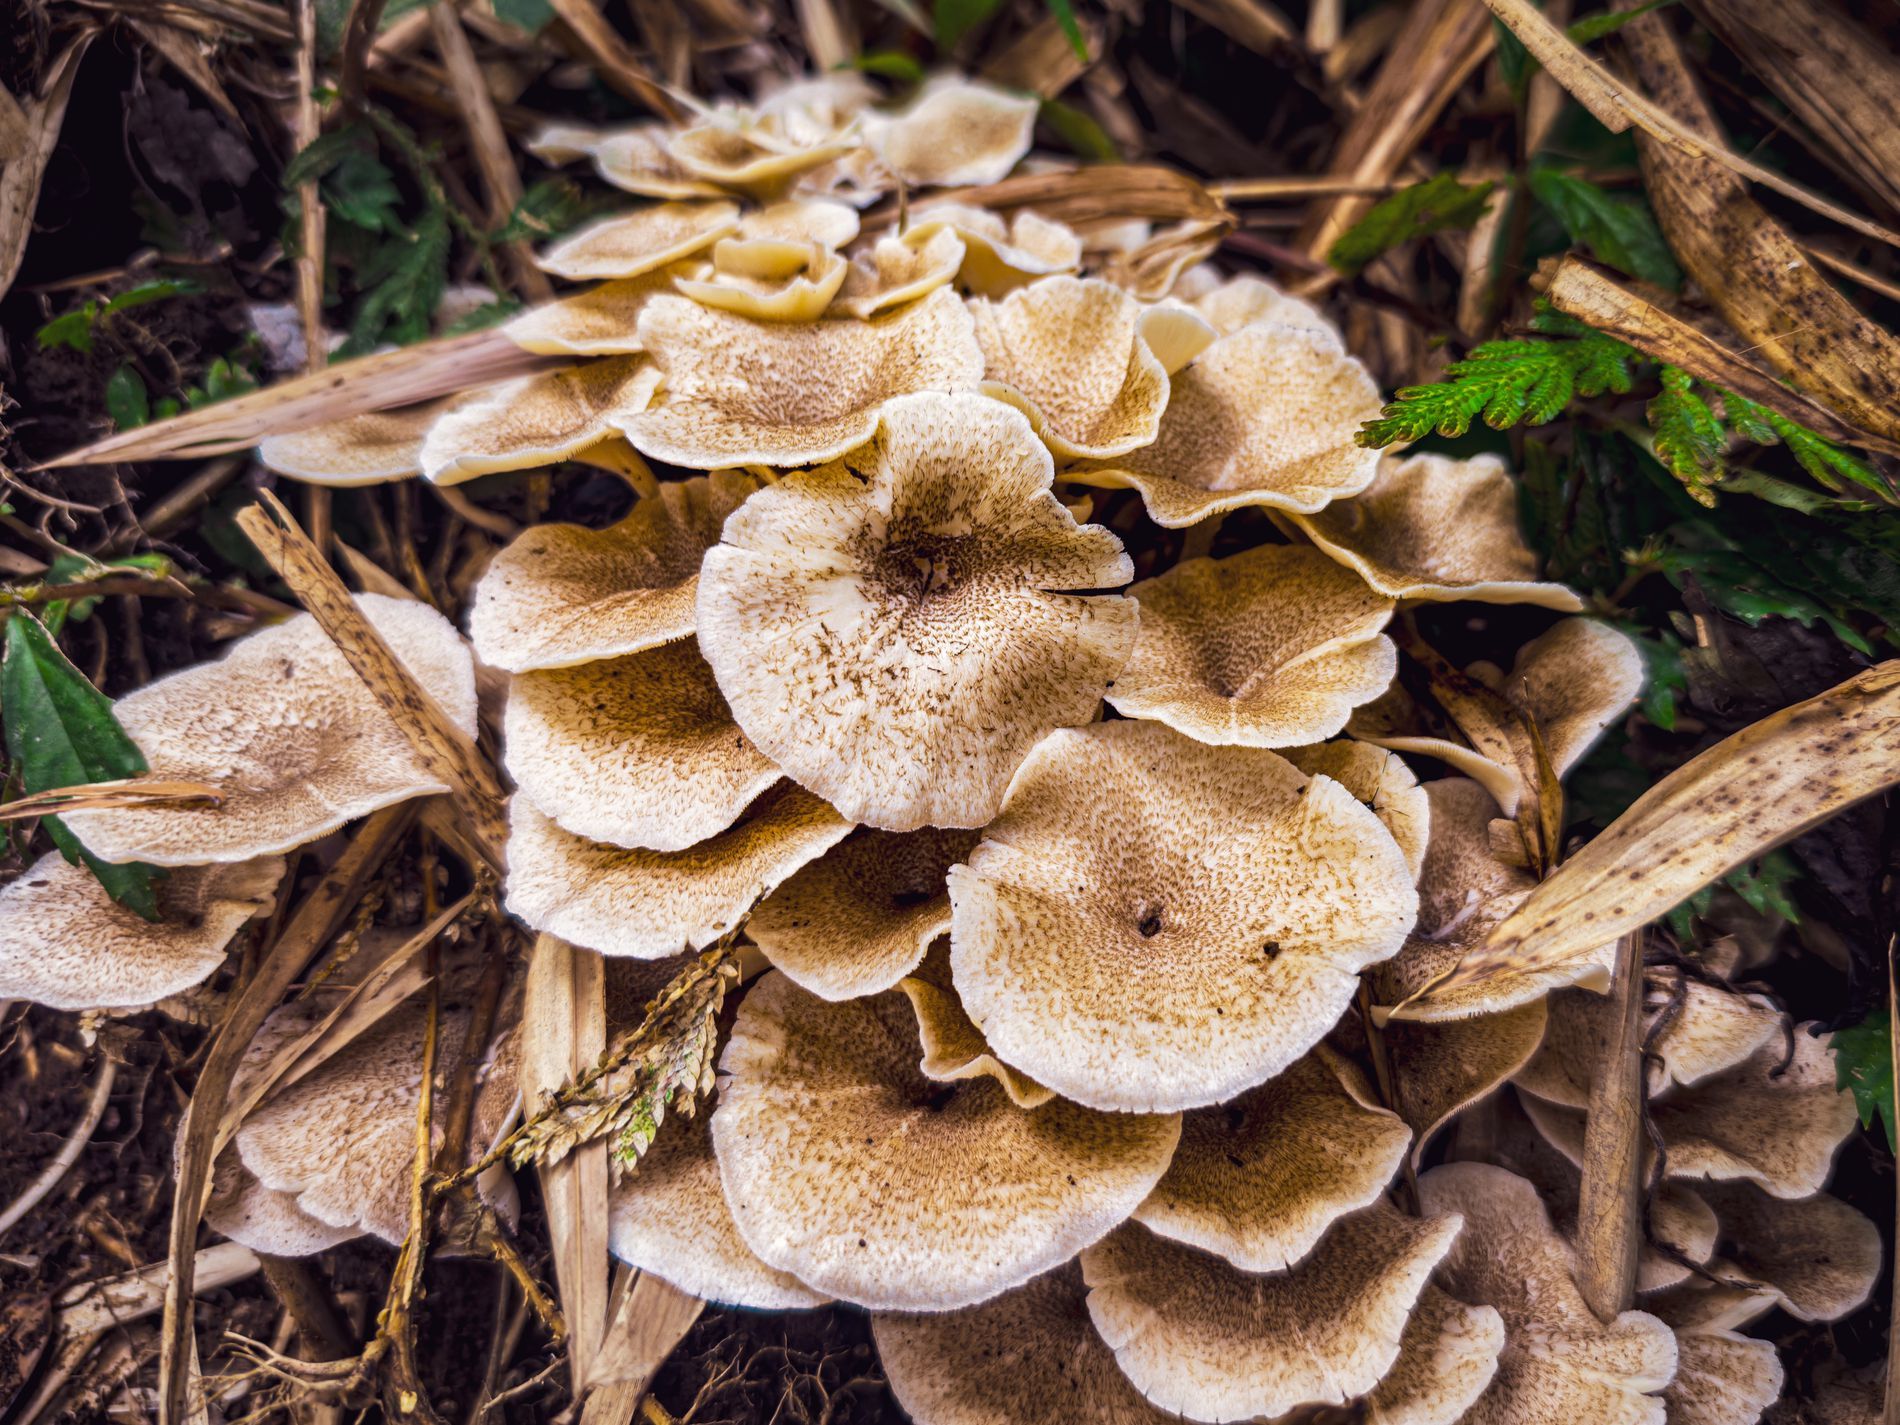
mushrooms and leaves
the pictures shows mushrooms and leaves with a background full of plants and dried grass and thin sticks
This photo is a close-up portrait pose focused on mushrooms The color palette of this photo is Green natural lighting  and calm atmosphere including warm beige and tan from the mushroom caps along with light browns from the leaves soil and dried
Labels: Agaric, Amanita, Fungus, Mushroom, Plant, leavs, Blur, leave
Camera: Apple iPhone 15 Pro Max
Lens: iPhone 15 Pro Max back triple camera 6.765mm f/1.78
Aperture: F1.8
Exposure: 1/160 sec
ISO: 64
Focal length: 6.764999866